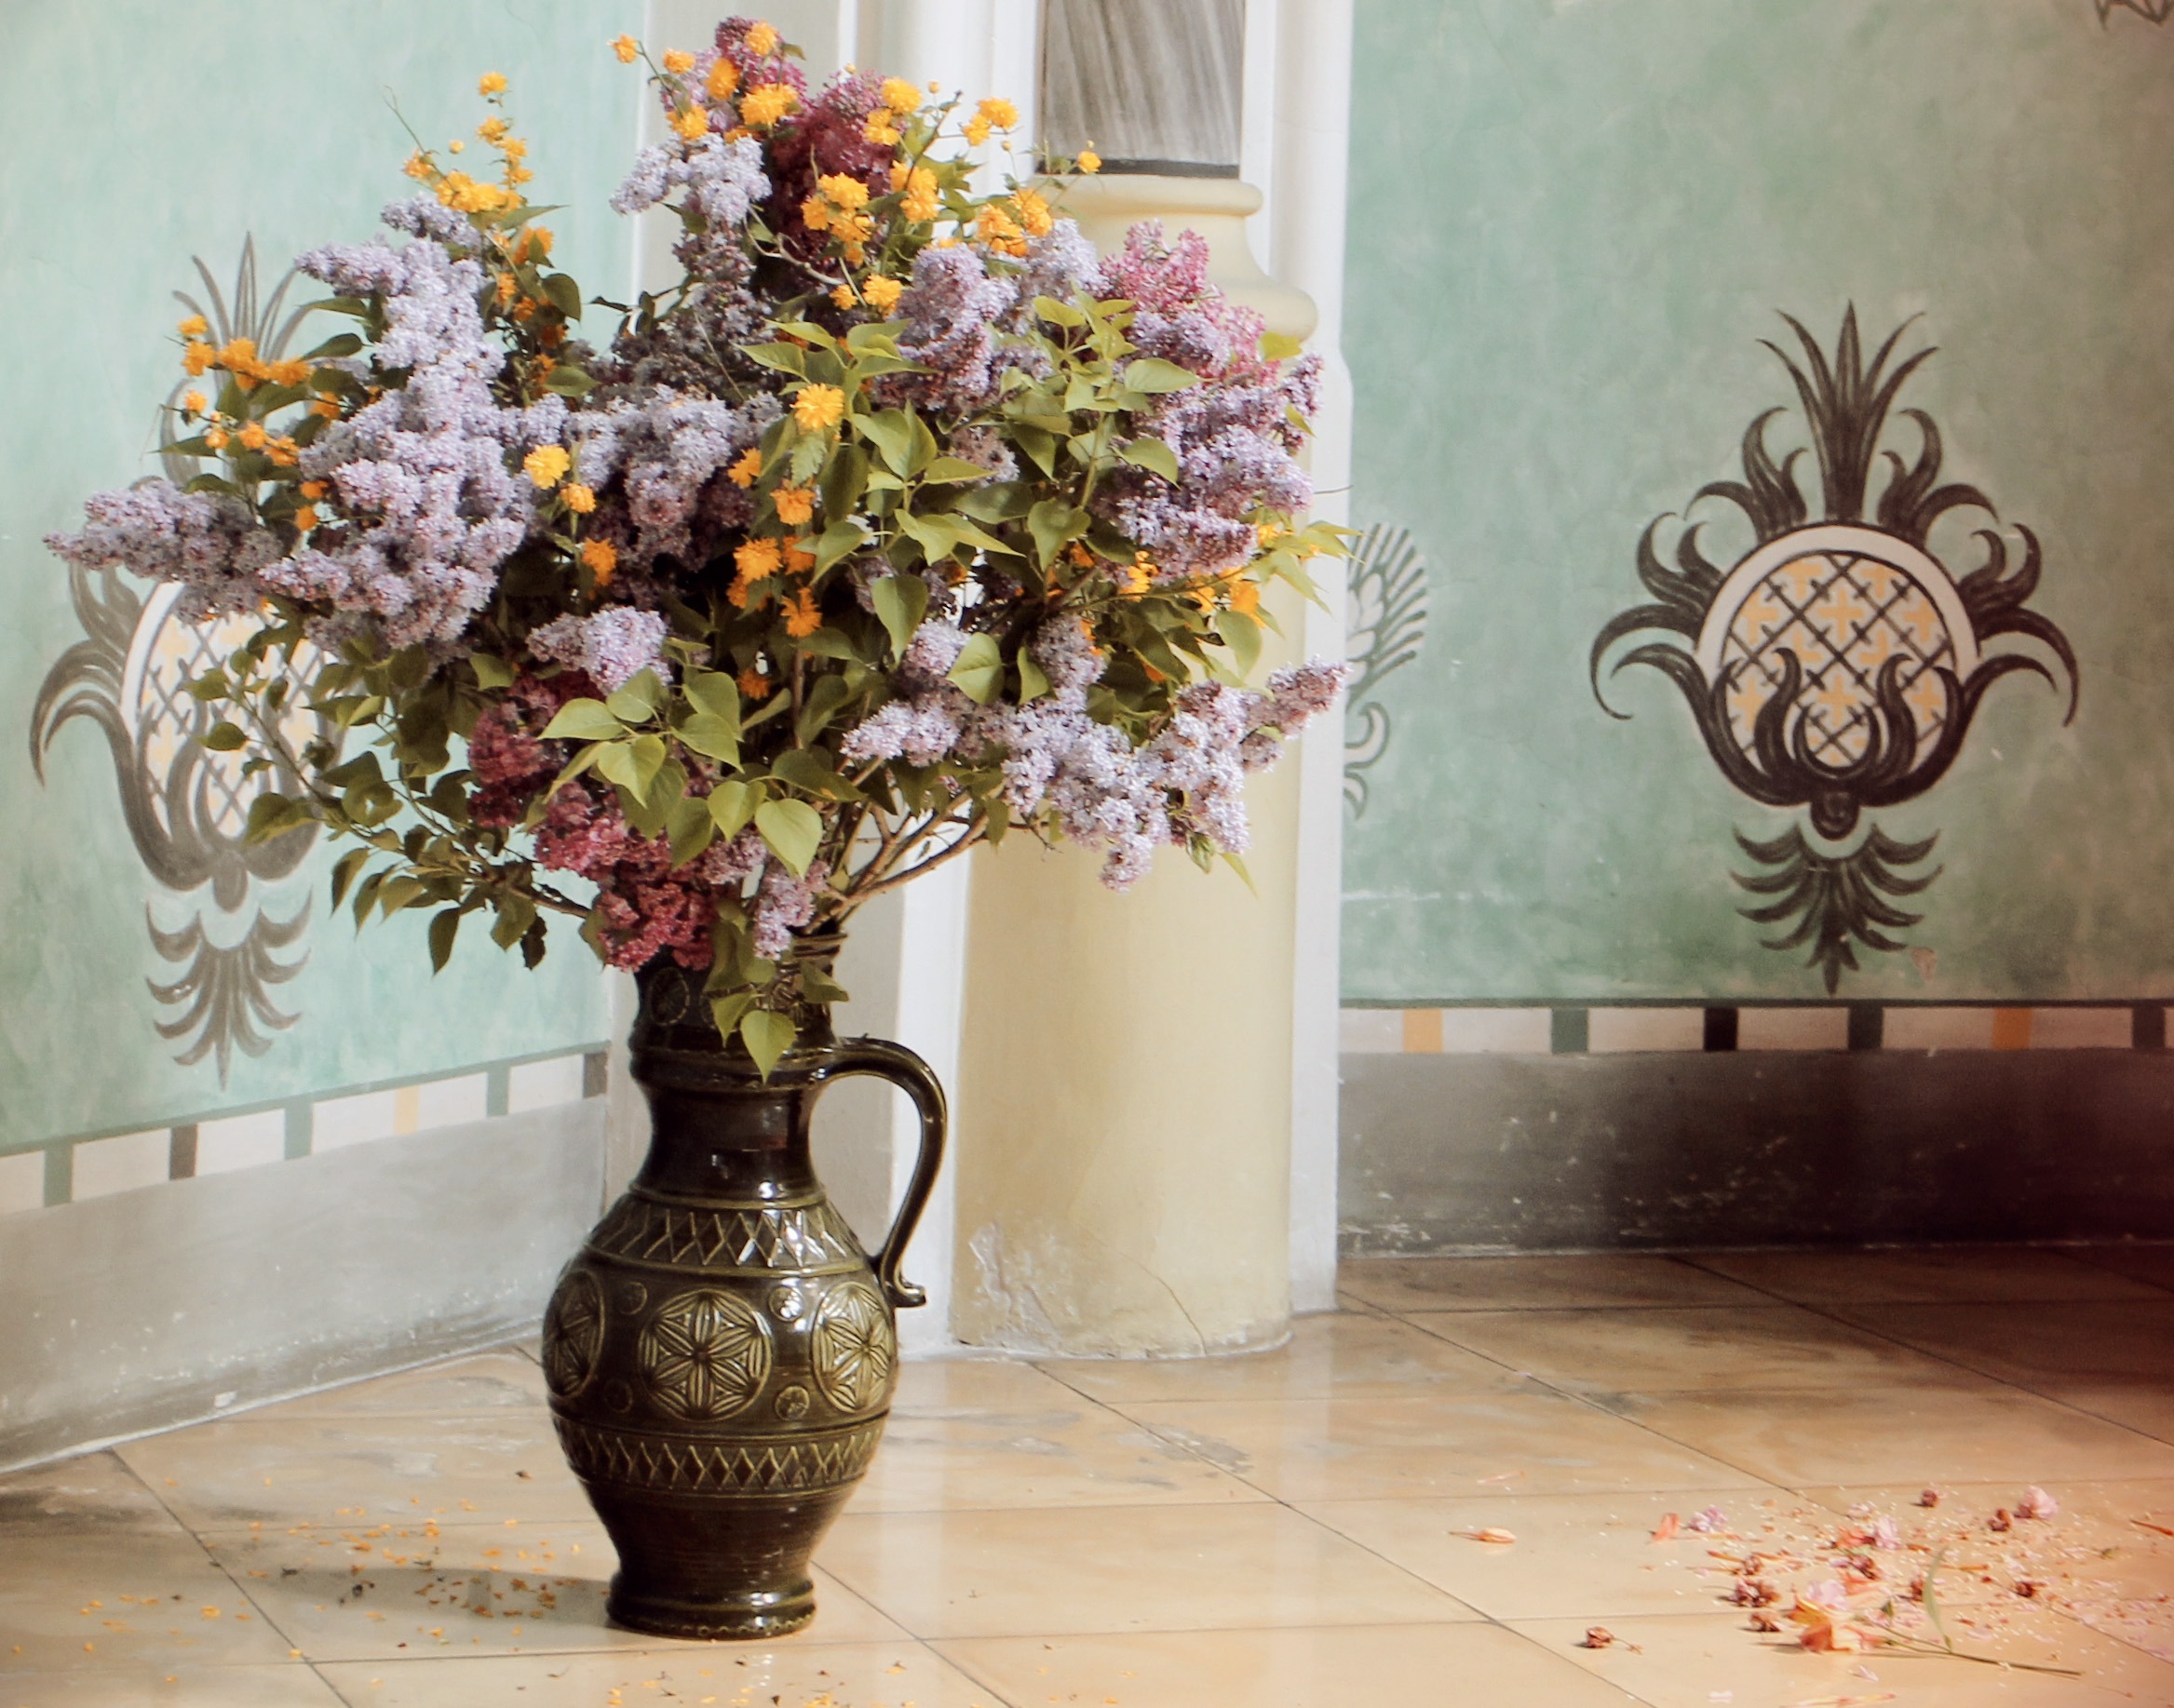
plant, antique, flower, bouquet, still life, painting, art, mural, floristry, modern art, flower vase, floral design, still life photography, flower arranging